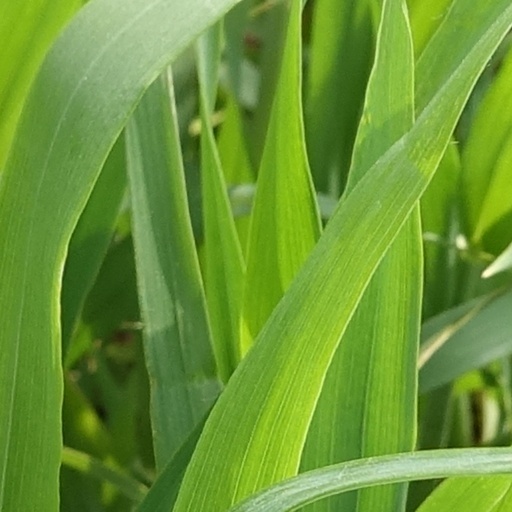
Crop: wheat